Johann Kiss de Kissáros

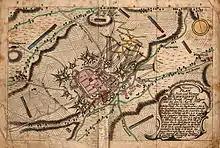
Map of the Siege of Schweidnitz in 1758

In early 1758, Frederick II launched a counteroffensive to retake Schweidnitz, resulting in the Prussian siege of the fortress. Kiss de Kissáros played a role in organizing the city’s defenses, but on April 16, 1758, the Austrian garrison was forced to surrender. He was taken prisoner along with several high-ranking Austrian officers. However, due to his distinguished service, he was quickly exchanged for a Prussian officer and rejoined the Austrian army, while all other prisoners of war remained in captivity until the end of the war in 1763.